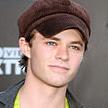
Age: 18